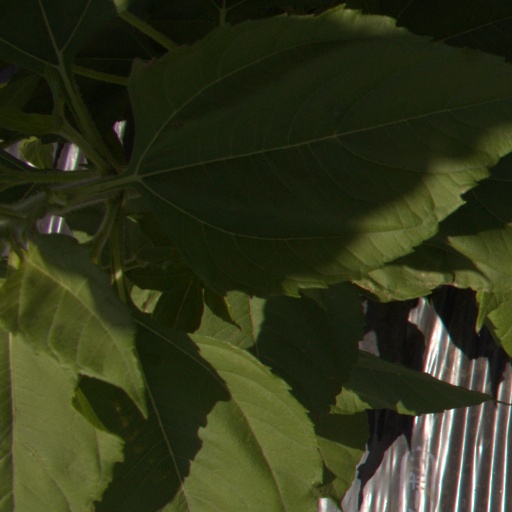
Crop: Jerusalem artichoke